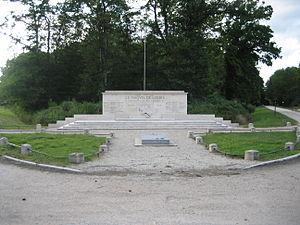
Carrefour de la Résistance, forêt d'Orléans, Loiret, France
Le maquis de Lorris est le plus important maquis organisé dans le département du Loiret par les résistants français à l'occupation allemande pendant la Seconde Guerre mondiale. Il tient son nom de la commune de Lorris à proximité de laquelle il est situé.
L'histoire du Loiret, en tant qu'entité administrative, commence le 22 décembre 1789 par un décret de l'Assemblée constituante, qui entre en vigueur quelques mois plus tard, le 4 mars 1790. Il est constitué à partir d'une partie des anciennes provinces de l'Orléanais et du Berry. Mais l'histoire du territoire du département du Loiret est bien plus ancienne.